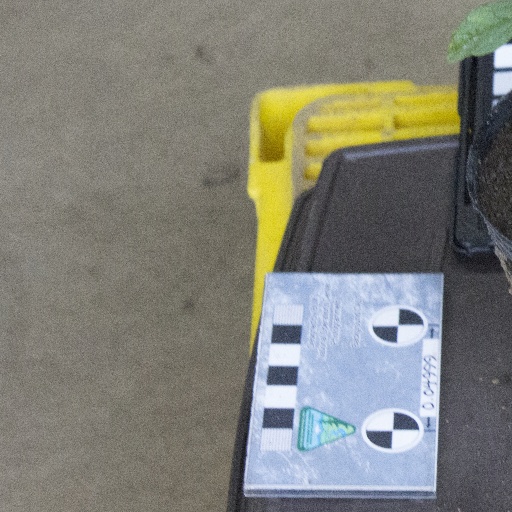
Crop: soybean